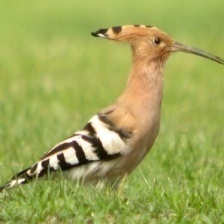
Species: HOOPOES
Scientific name: UPUPIDAE